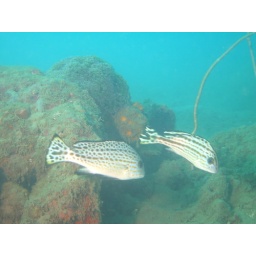
ragara beach under water view